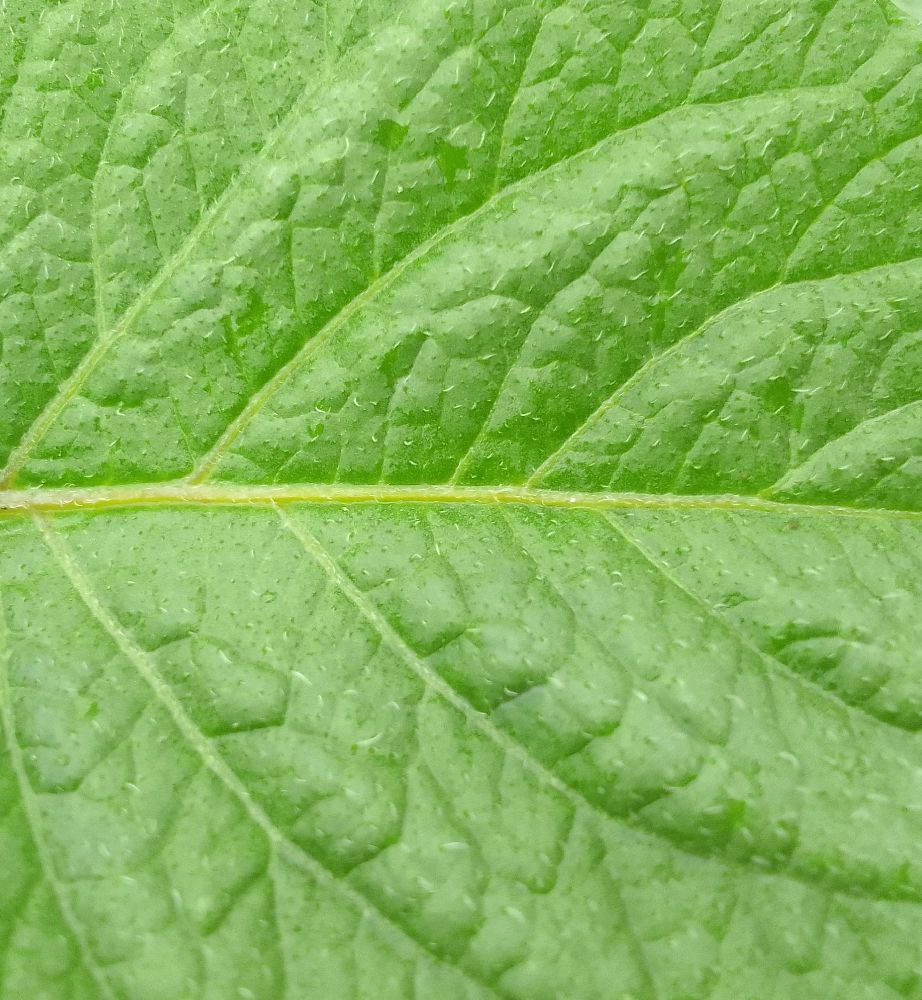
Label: Healthy